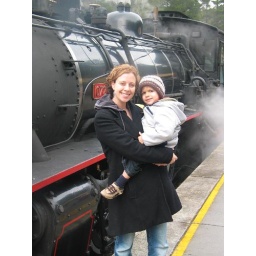
Mummy and Aaron standing beside the Zigzag Railway Steam train that we went on - Sunday 8th July 2007